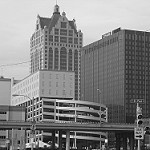
Label: B & W